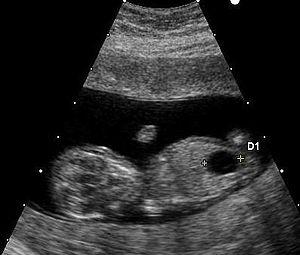
Méga vessie chez un embryon porteur d'une trisomie 21.
La trisomie 21 est une anomalie chromosomique congénitale provoquée par la présence d'un chromosome surnuméraire pour la 21ᵉ paire. Ses signes cliniques sont très nets, un retard cognitif est observé, associé à des modifications morphologiques particulières. C'est l'une des anomalies génétiques les plus communes aux États-Unis, avec une prévalence de 9,2 pour 10 000 naissances vivantes. L’incidence est d'environ 1 pour 770 naissances, toutes grossesses confondues, et varie en fonction de l'âge de la mère : environ 1/1 500 à 20 ans, 1/900 à 30 ans et 1/100 à 40 ans. Cette anomalie ne doit pas être confondue avec le syndrome XYY, ni avec l'anomalie XXY.